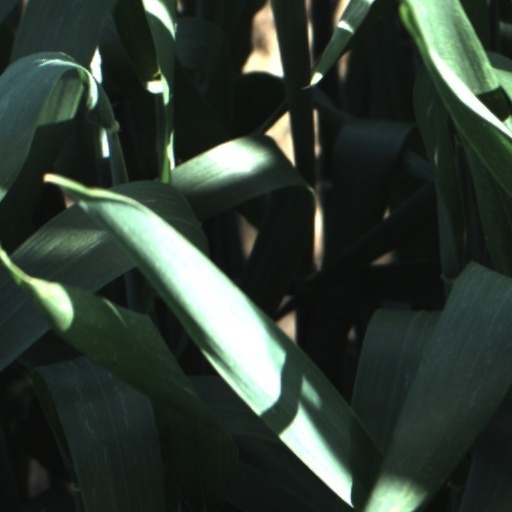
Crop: wheat